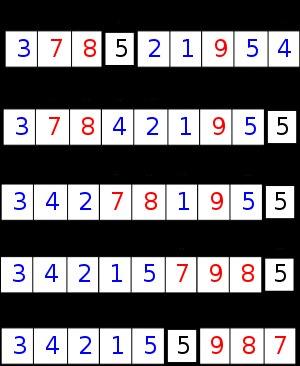
En informatique, le tri rapide ou tri pivot est un algorithme de tri inventé par C.A.R. Hoare en 1961 et fondé sur la méthode de conception diviser pour régner. Il est généralement utilisé sur des tableaux, mais peut aussi être adapté aux listes. Dans le cas des tableaux, c'est un tri en place mais non stable.